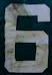
Number: 6